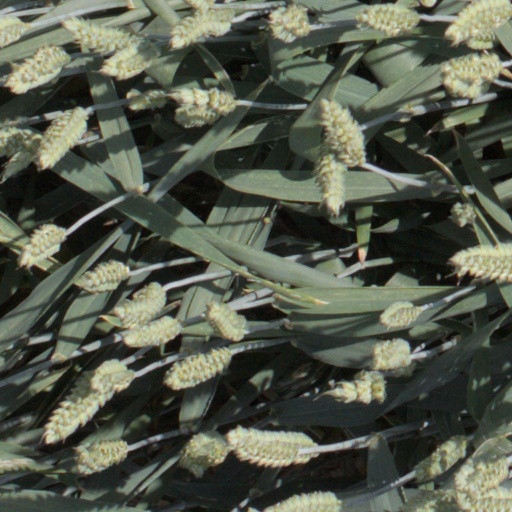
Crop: wheat